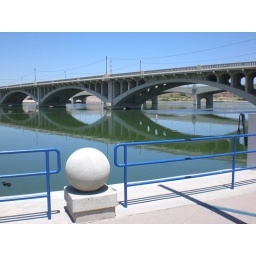
A section of the river was captured by two inflatable dams. On either side of the lake the river bed is dry.